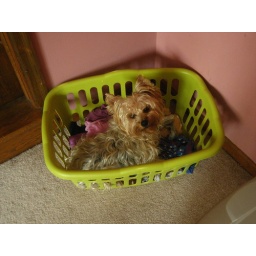
i found Bella laying in my basket of dirty laundry, sleeping.